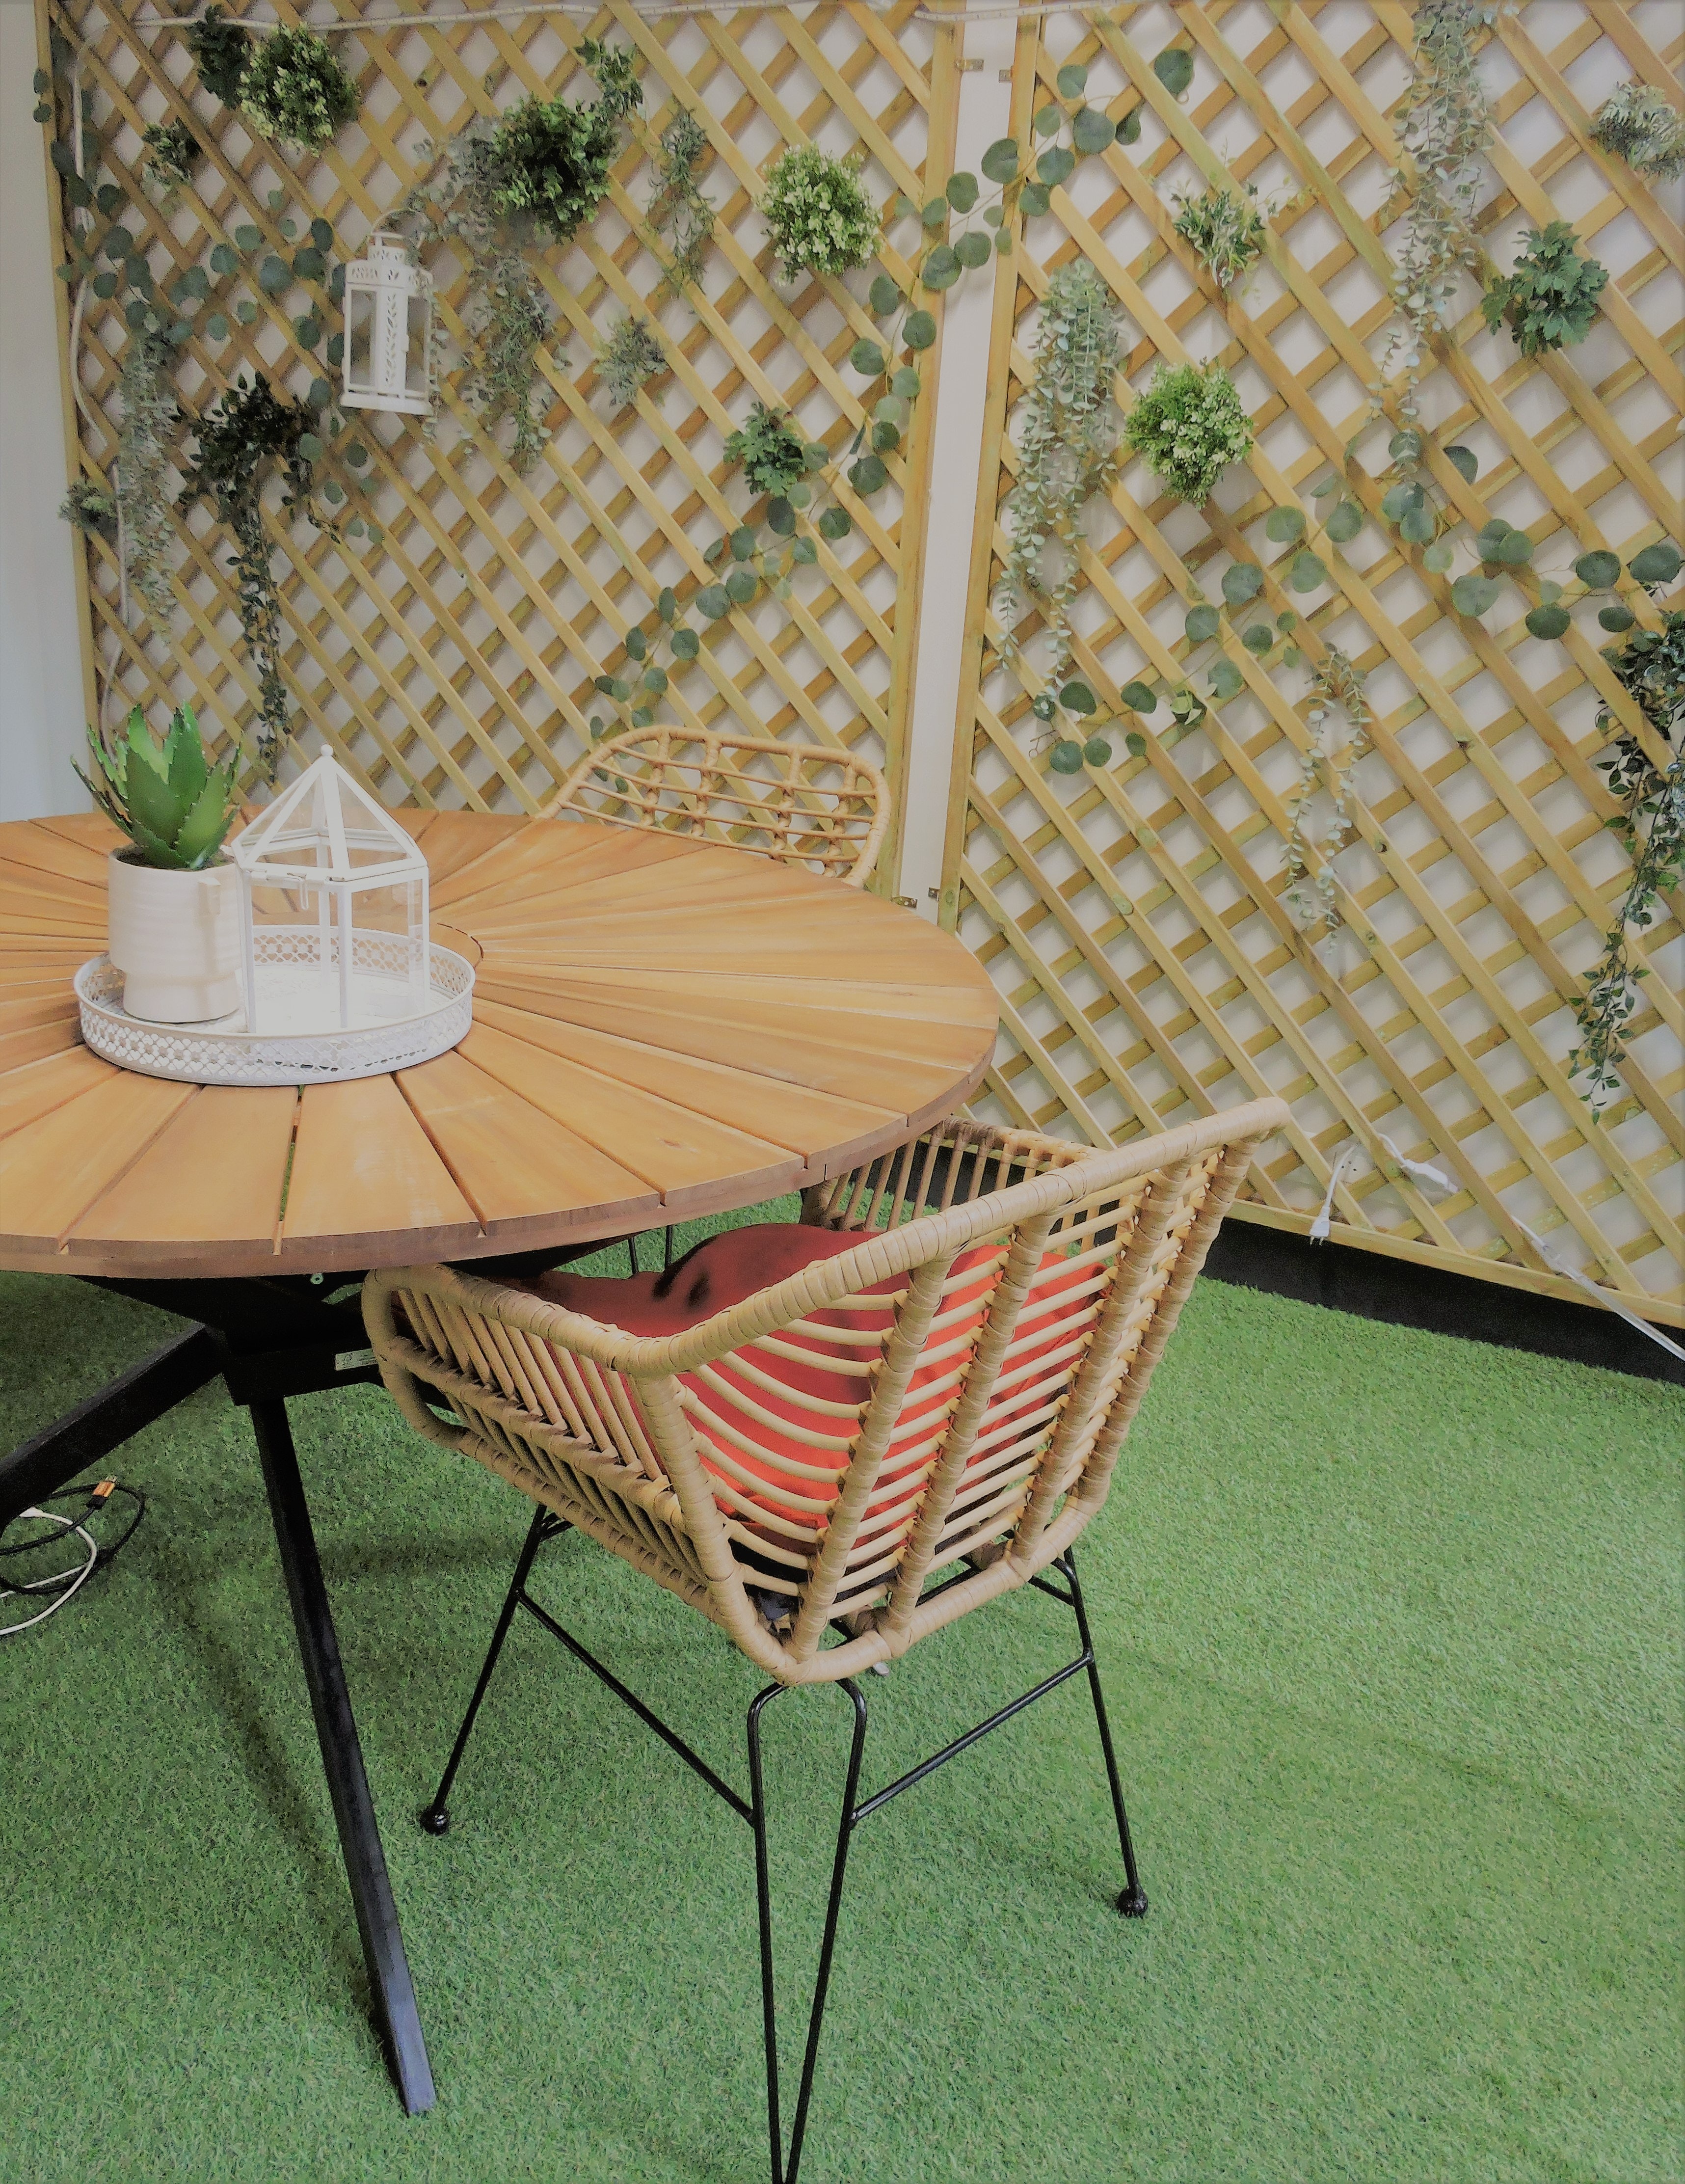
natural, furniture, plant, outdoor furniture, outdoor table, rectangle, grass, chair, composite material, pattern, wood, table, natural material, flooring, groundcover, hardwood, wicker, landscaping, metal, flowerpot, yard, herb, fence, peach, backyard, home accessories, outdoor structure